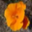
Label: poppy